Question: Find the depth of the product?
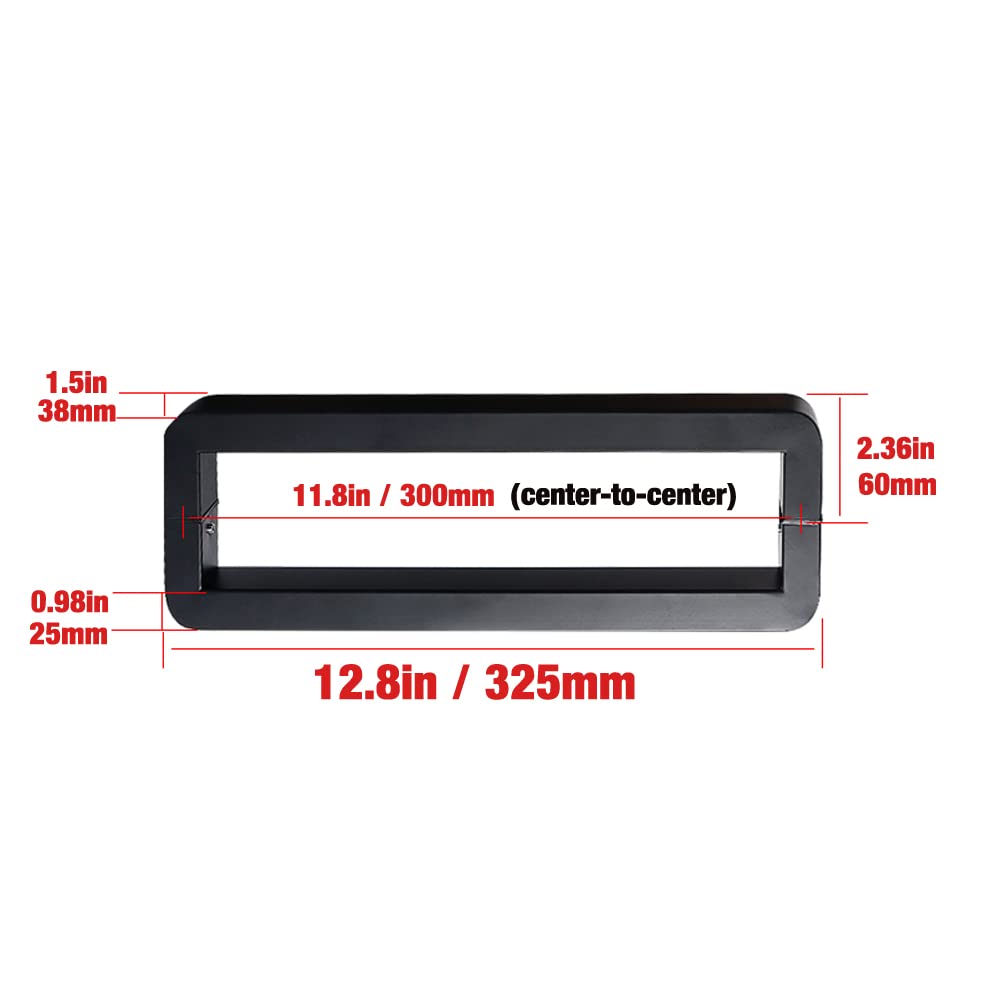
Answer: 2.36 inch